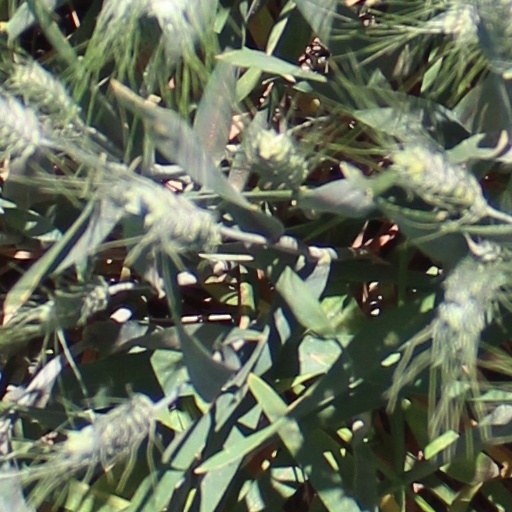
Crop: wheat